Littondale

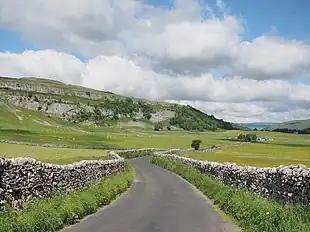

Littondale is a dale in the non-metropolitan county of North Yorkshire, England. It comprises the main settlements of Hawkswick, Arncliffe, Litton, Foxup and Halton Gill, and farmhouses that date from the 17th century. The main waterway in the dale is the River Skirfare which is fed by many small gills and becks.